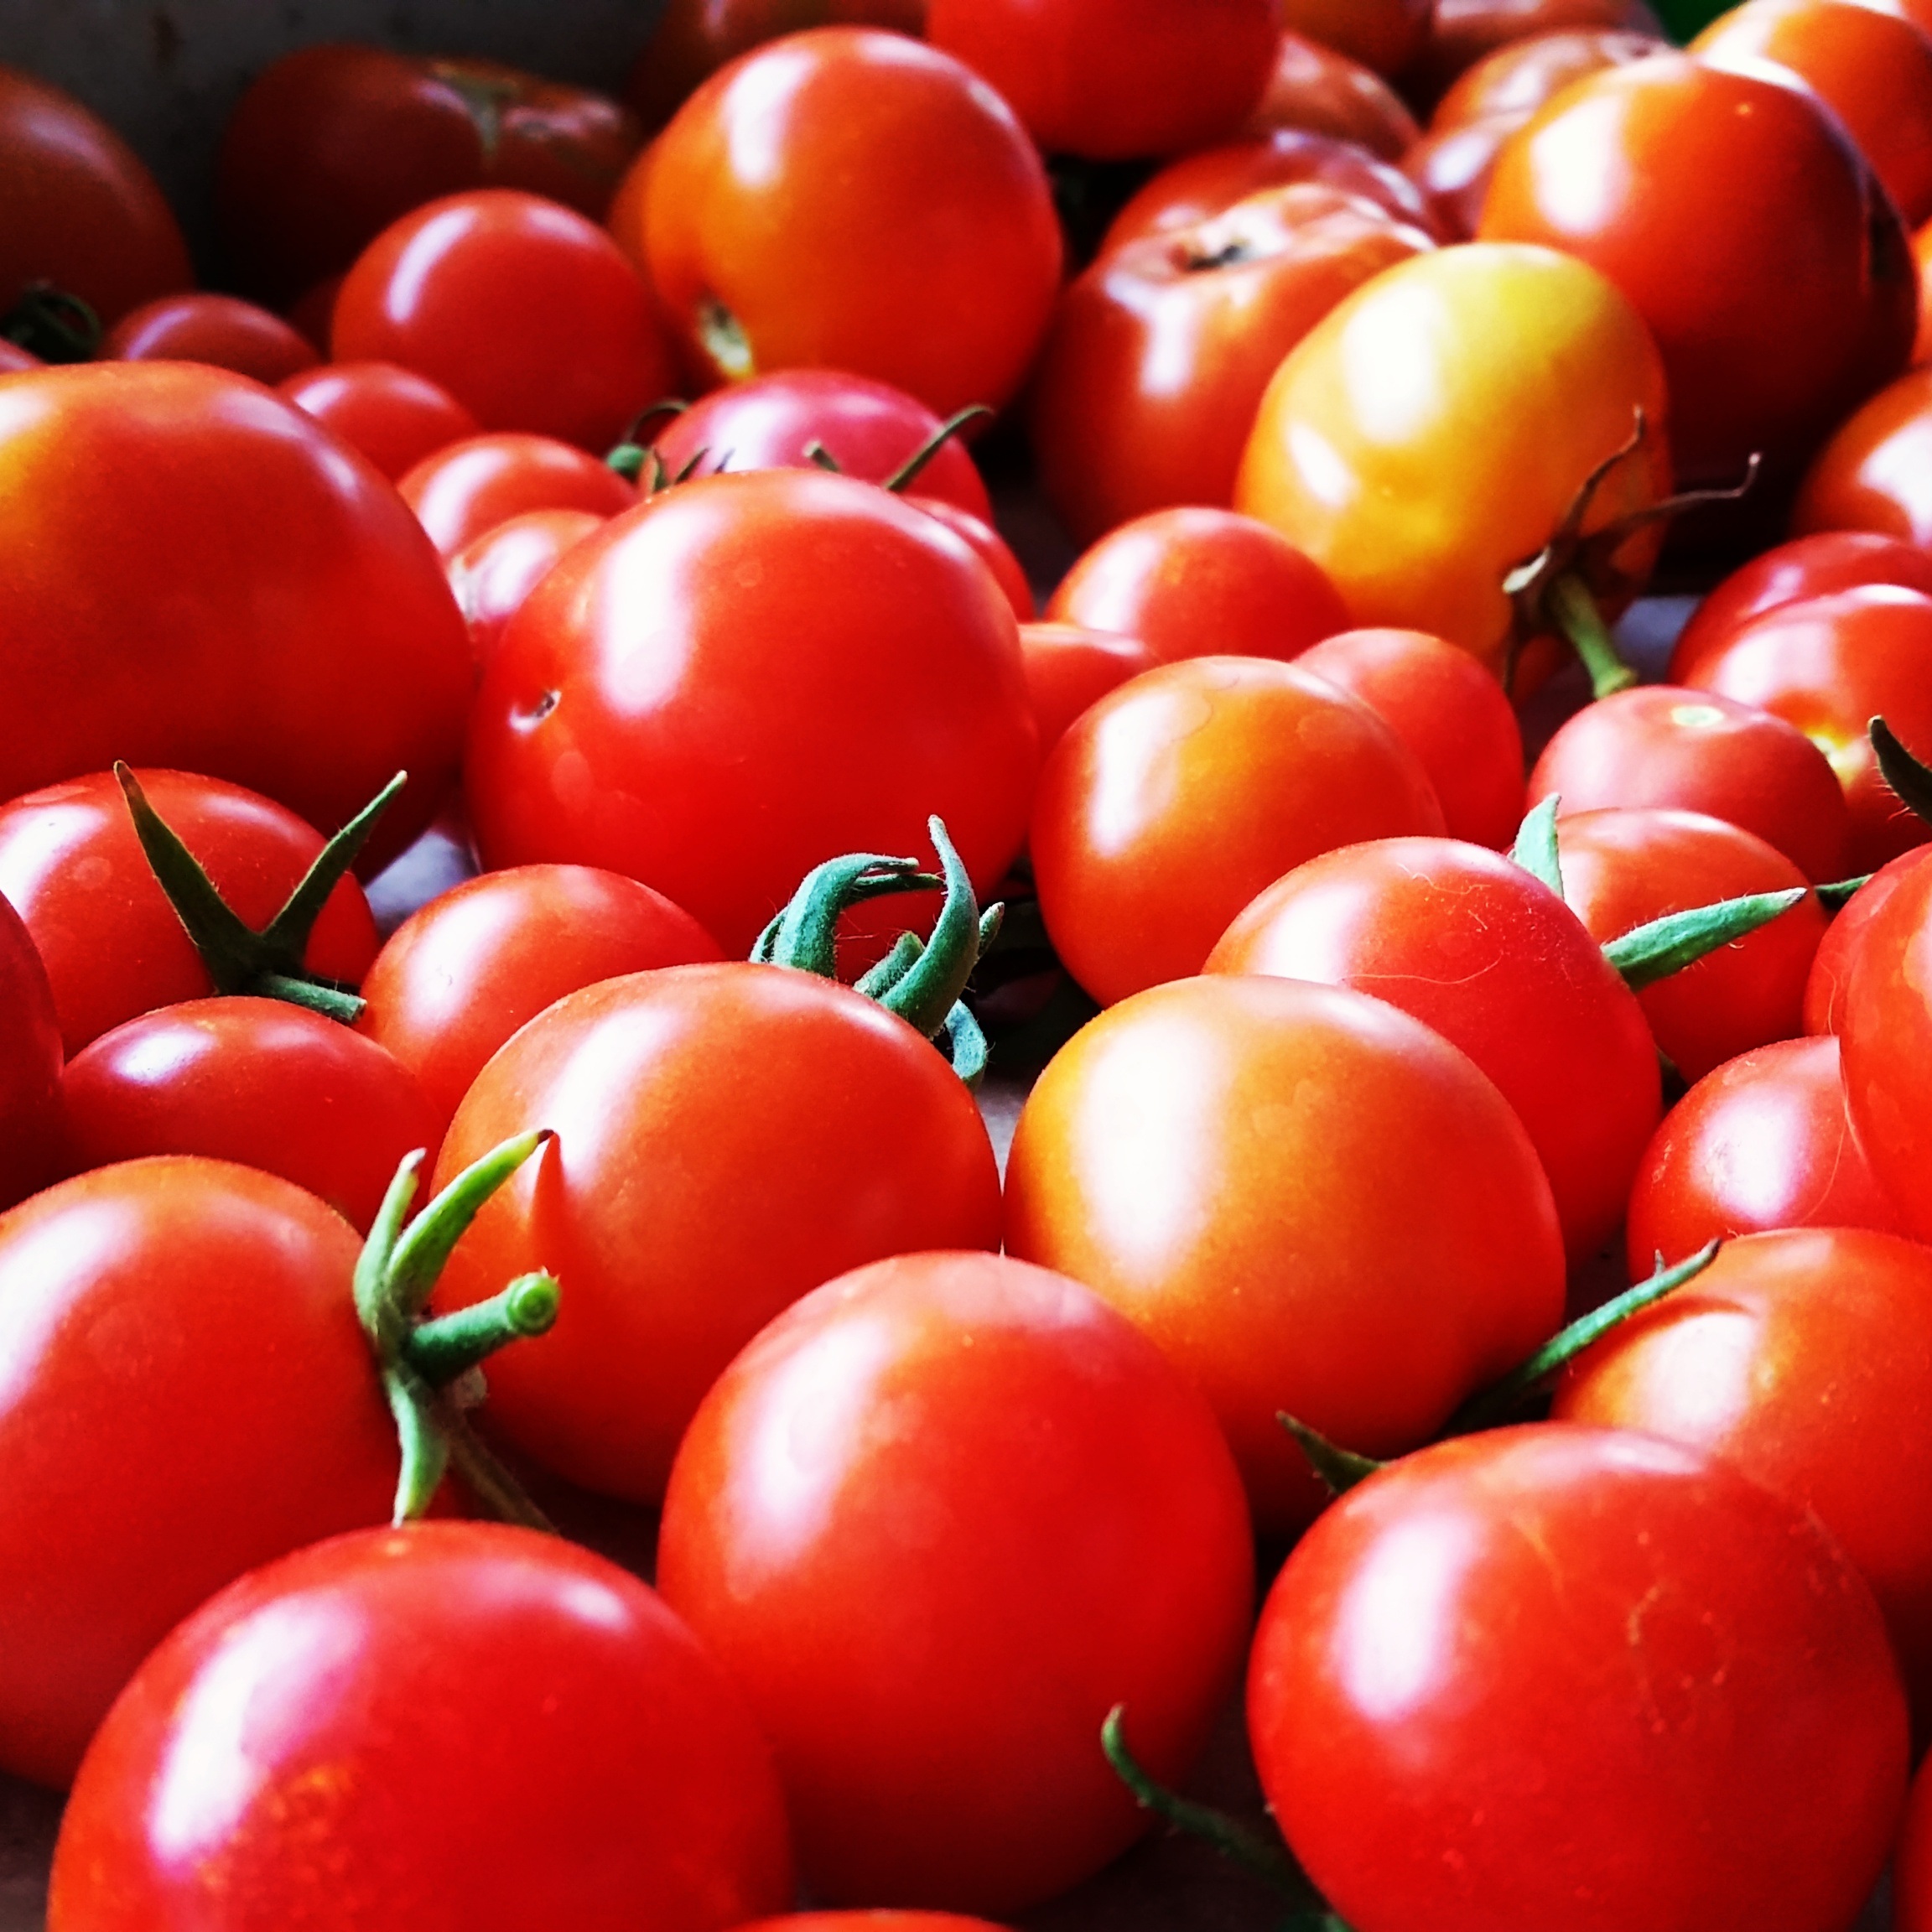
plant, fruit, food, red, produce, vegetable, agriculture, juicy, tomato, tomatoes, vegetarian, flowering plant, fruits and vegetables, plum tomato, land plant, potato and tomato genus